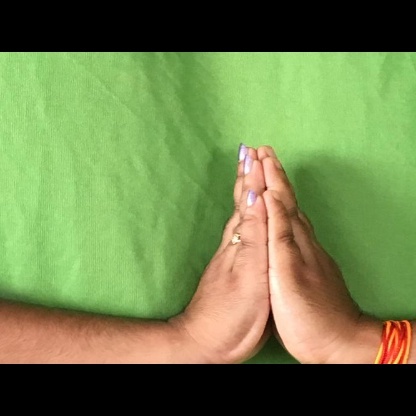
Mudra: Anjali